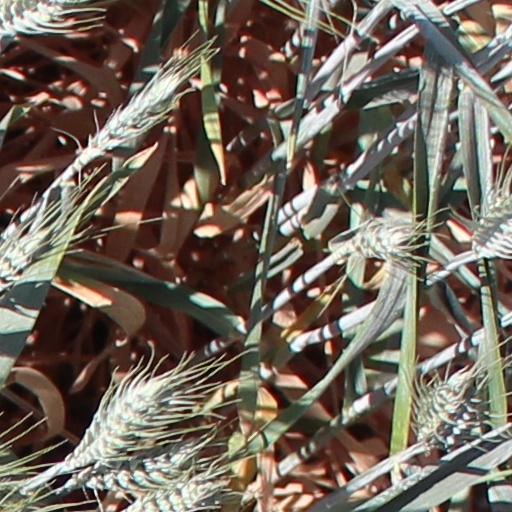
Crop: wheat